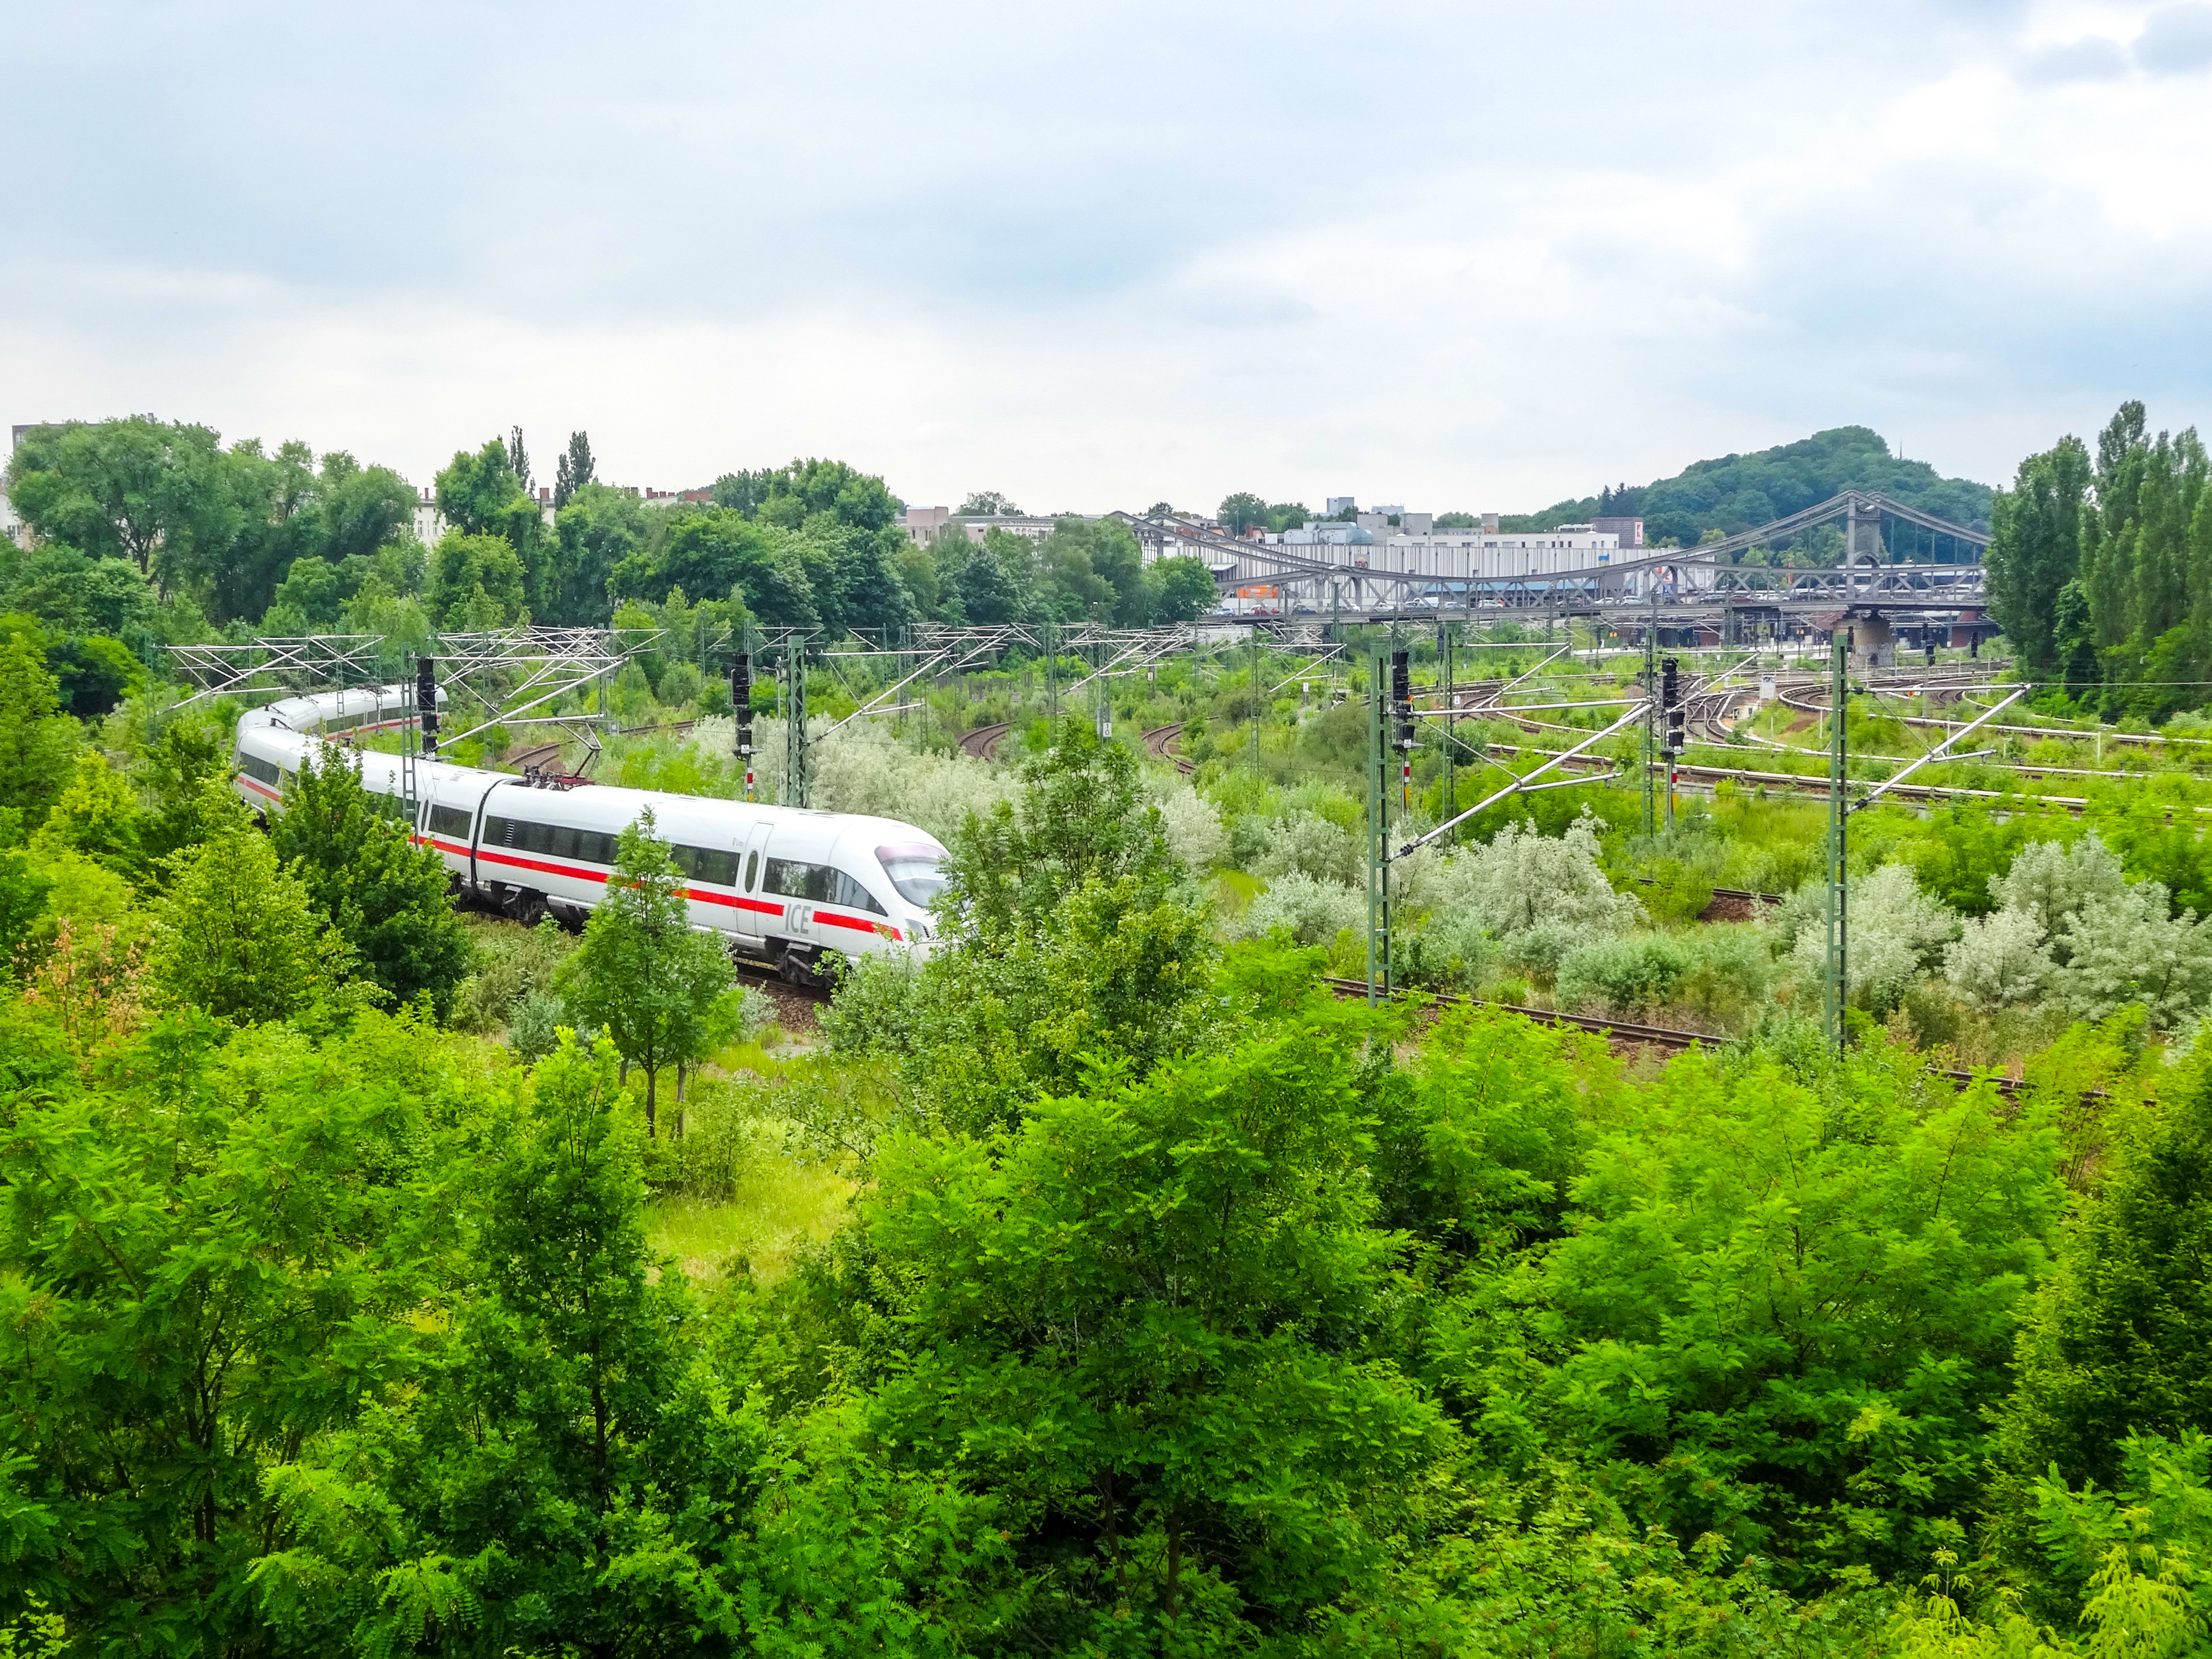
berlin, railway, train, ice, speed train, trees, cityscape, germany, transport, city, sky, cloud, plant, vehicle, tree, natural landscape, land lot, rolling stock, rolling, track, locomotive, grass, landscape, railroad car, urban design, forest, passenger car, public transport, grassland, hill, jungle, shrub, mountain, temperate broadleaf and mixed forest, plantation, valley, suburb, tropical and subtropical coniferous forests, road, valdivian temperate rain forest, tourism, village, garden, field, rainforest, pasture, bird's eye view